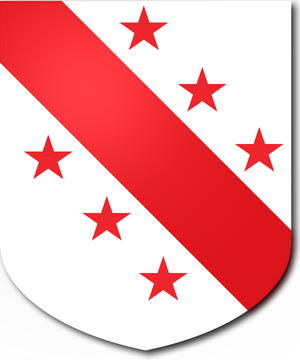
La famille Arduini est une famille patricienne de Venise, qui fit déjà partie du Consilium en 1122.